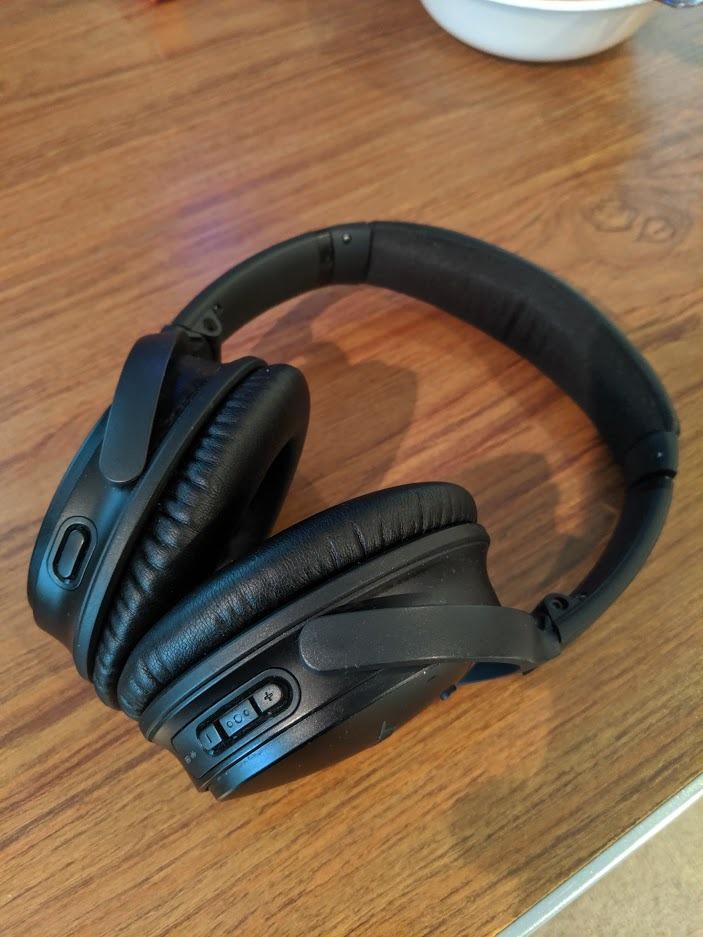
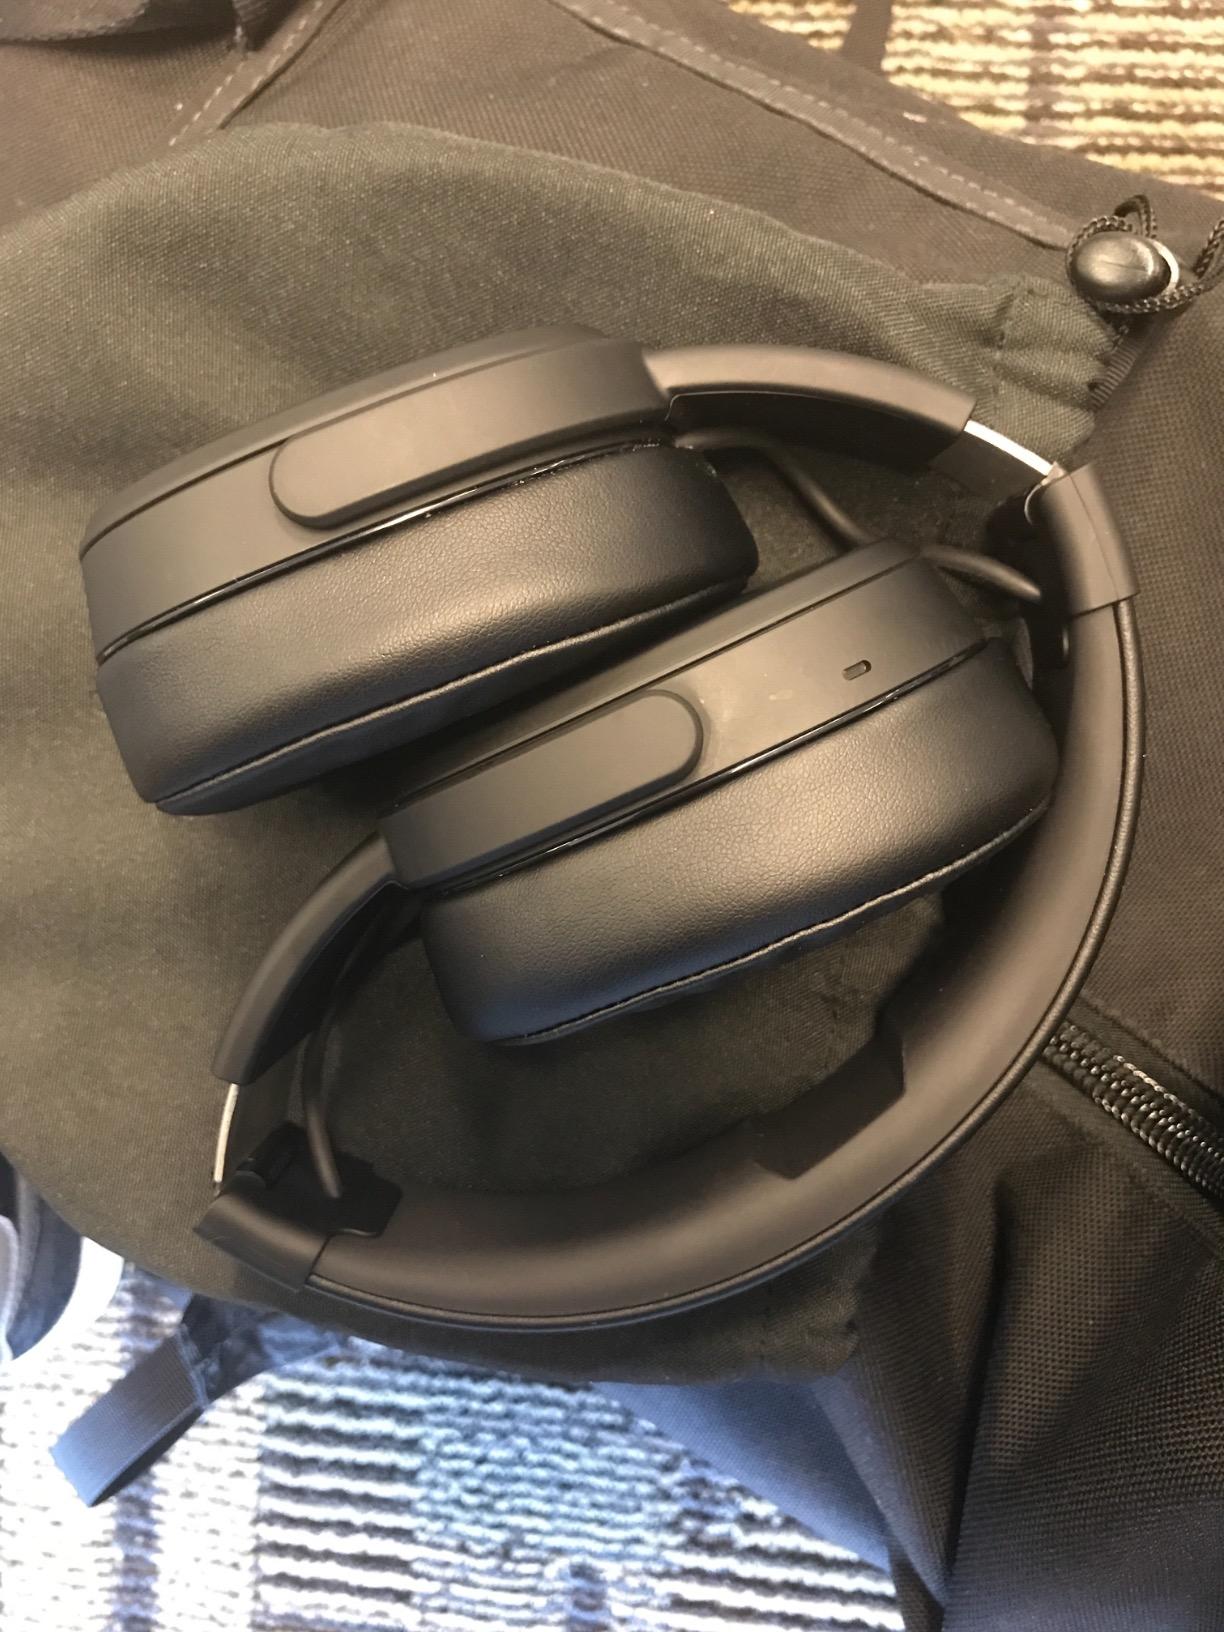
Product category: headphones
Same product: no